Maja-Lisa Borgman

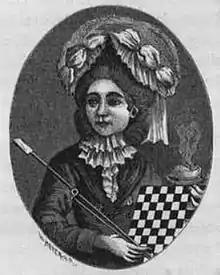
Maja-Lisa Borgman

Maria Elisabeth "Maja-Lisa" Borgman (1750s – 14 May 1791), was the owner of a famed coffee house in Stockholm during the reign of Gustav III of Sweden and a known local profile in contemporary Gustavian Stockholm.